George Cooper (Bermondsey MP)

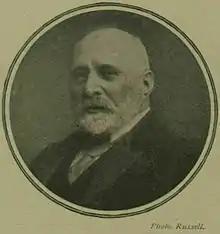
George Cooper

George Joseph Cooper (c. 1844 – 7 October 1909) was a British Liberal Party politician in London.